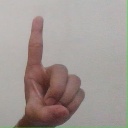
अक्षर: ड